Washington Marriott Marquis

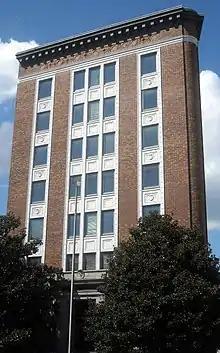
The Pipefitters headquarters, whose purchase by WCSA in August 2005 helped prevent another developer from owning land on the preferred site

The city's TIF financing proposal was controversial. Critics such as Charles W. McMillion, chief economist at the business consulting firm MBG Information Services, argued that the convention headquarters hotel would lead to lower sales tax revenue by reducing pressure on hotel room rates throughout the city and by keeping attendees away from local restaurants and retail businesses. The convention headquarters hotel, critics also noted, would not have enough attendance to make up the lost sales tax revenue. Executives at other hotel chains said the city's financing deal projected sales tax revenue of $40 million to $48 million a year, but a more reasonable estimate was $25 million to $30 million a year. City officials countered by pointing to the two studies conducted in 2000 which came to different conclusions, and by noting that the convention center had promised those booking large meetings at the site that a headquarters hotel would be open by 2007. Without the hotel, these groups could cancel completely, they said.